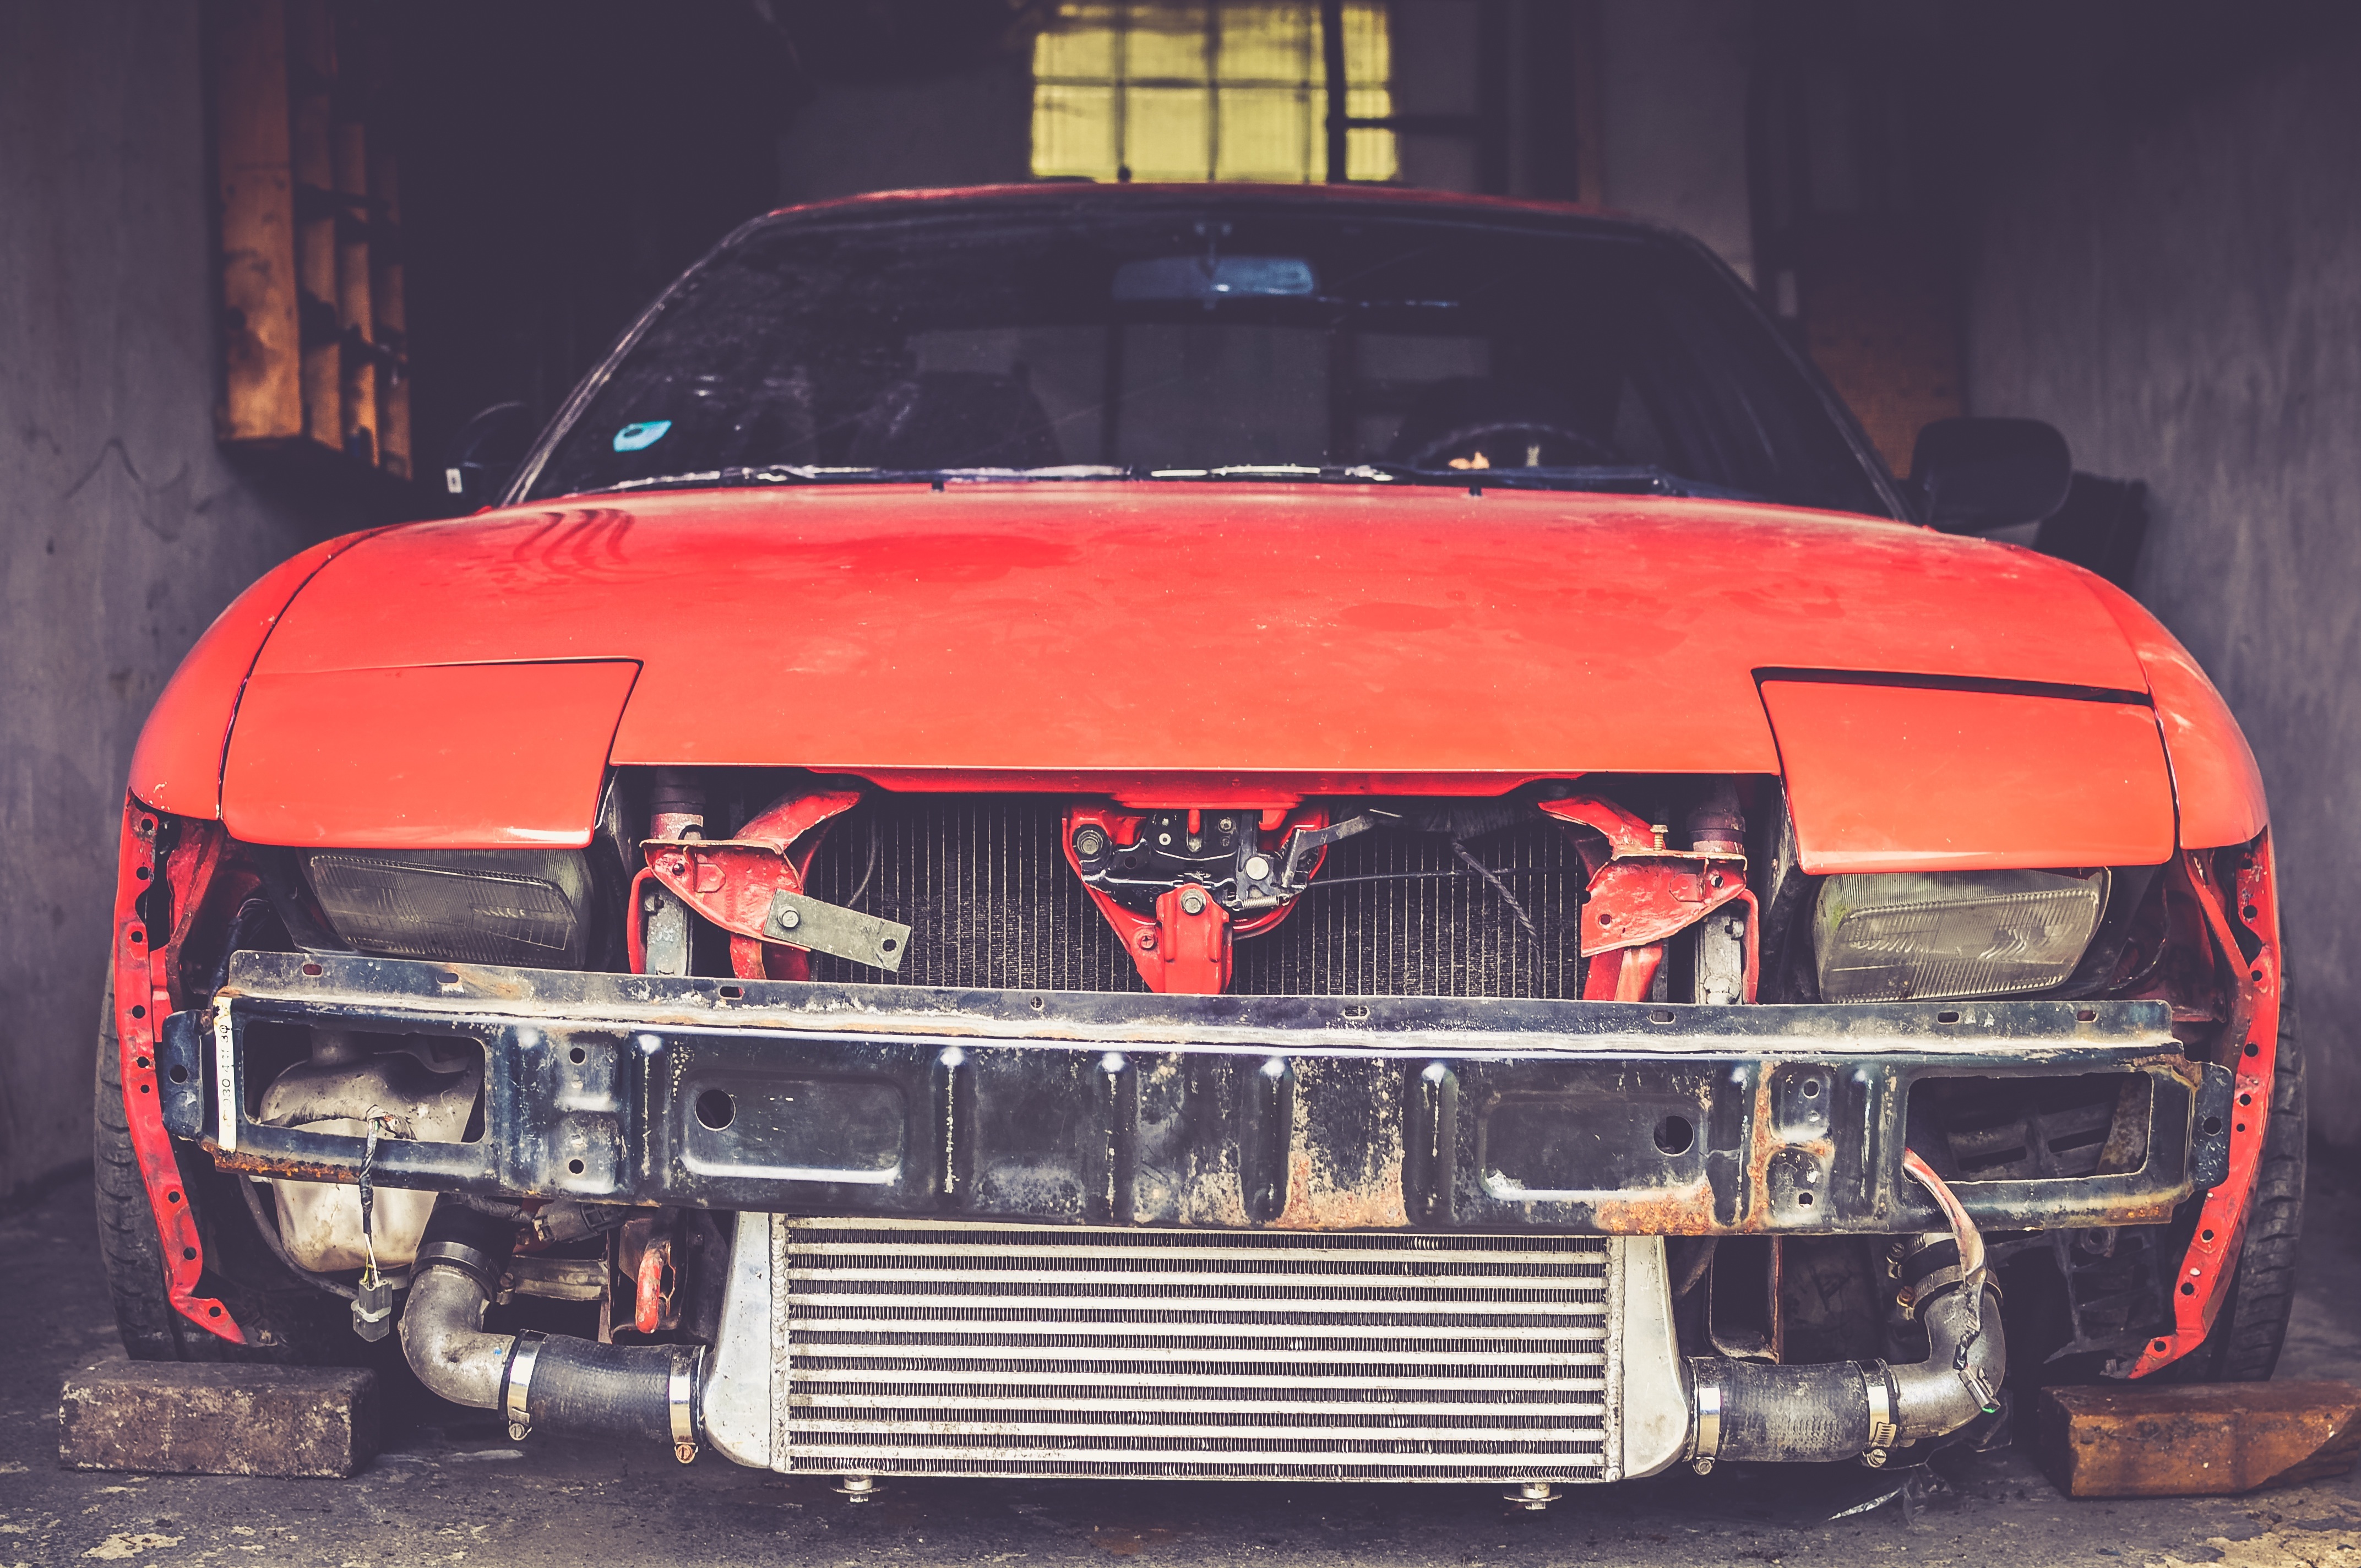
car, automobile, transportation, repair, vehicle, broken, auto, exterior, crash, sports car, bumper, supercar, sedan, collision, accident, wreck, damage, service, mechanic, mitsubishi, insurance, car wreck, car accident, auto accident, auto repair, breakdown, auto mechanic, auto insurance, land vehicle, automobile make, automotive exterior, automotive design, performance car, stock car racing